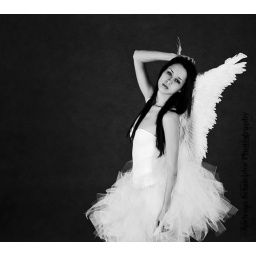
Angel in black and white